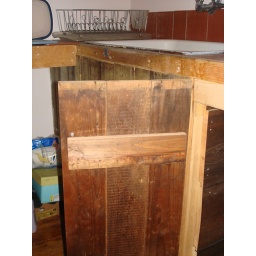
underneath bathroom sink